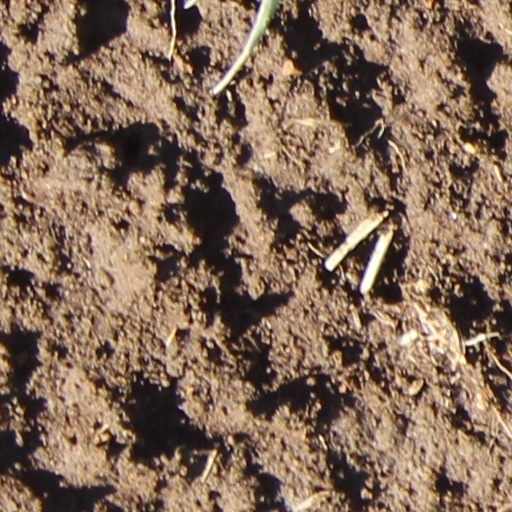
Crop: wheat